Yul Brynner

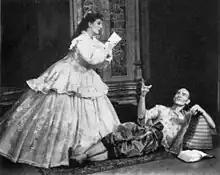
Brynner with Gertrude Lawrence in the original production of "The King and I" (1951)

Brynner's role as King Mongkut in "The King and I" (4,625 times on stage) became his best known. He appeared in the original 1951 production opposite Gertrude Lawrence and later touring productions, as well as a 1977 Broadway revival, a London production in 1979, and another Broadway revival in 1985. He won the Tony Award for Best Featured Actor in a Musical for the first of these Broadway productions and a special Tony for the last.